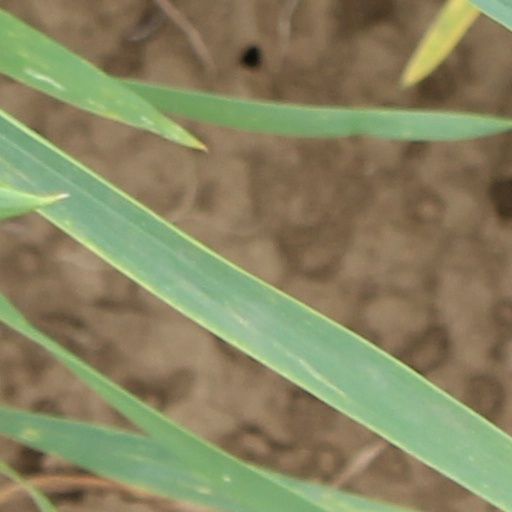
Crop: wheat